Oregon Civic Justice Center

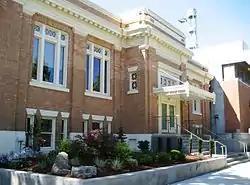
Exterior in 2008

The Oregon Civic Justice Center is a three-story former library building on the campus of Willamette University in downtown Salem, Oregon, United States. Built in 1912 as a Carnegie library for the city of Salem, the building now houses several programs of Willamette University College of Law. Prior to the law school's moving into the facility in 2008, the building was used by the adjacent Young Women's Christian Association (YWCA) from 1971 to 2006.